The Daddy of Rock 'n' Roll

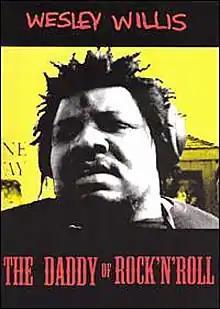
The DVD cover.

Wesley Willis: The Daddy of Rock 'n' Roll is a 2003 documentary film directed by Daniel Bitton about rock musician and artist Wesley Willis, who died four months after the film's release at age 40. Willis, challenged by a weight disorder as well as paranoid schizophrenia, is followed in his daily tasks, trials and tribulations in autumn 2000, showing him writing his unique yet virtually identical songs, playing a show, attending to daily chores, and working on his ink paintings at Genesis.